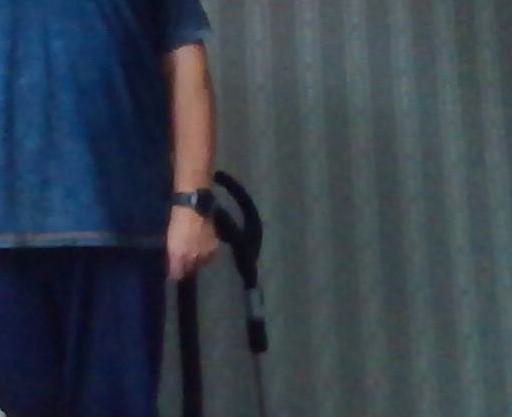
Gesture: no_gesture